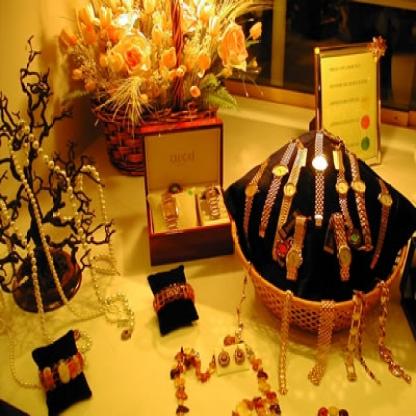
Scene: Indoor